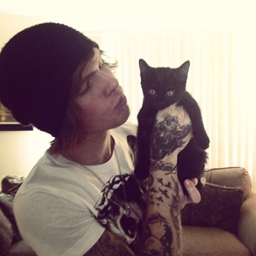
person and a cat of course